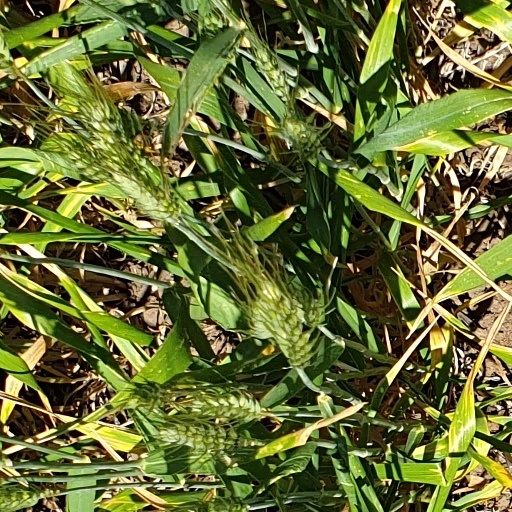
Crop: wheat